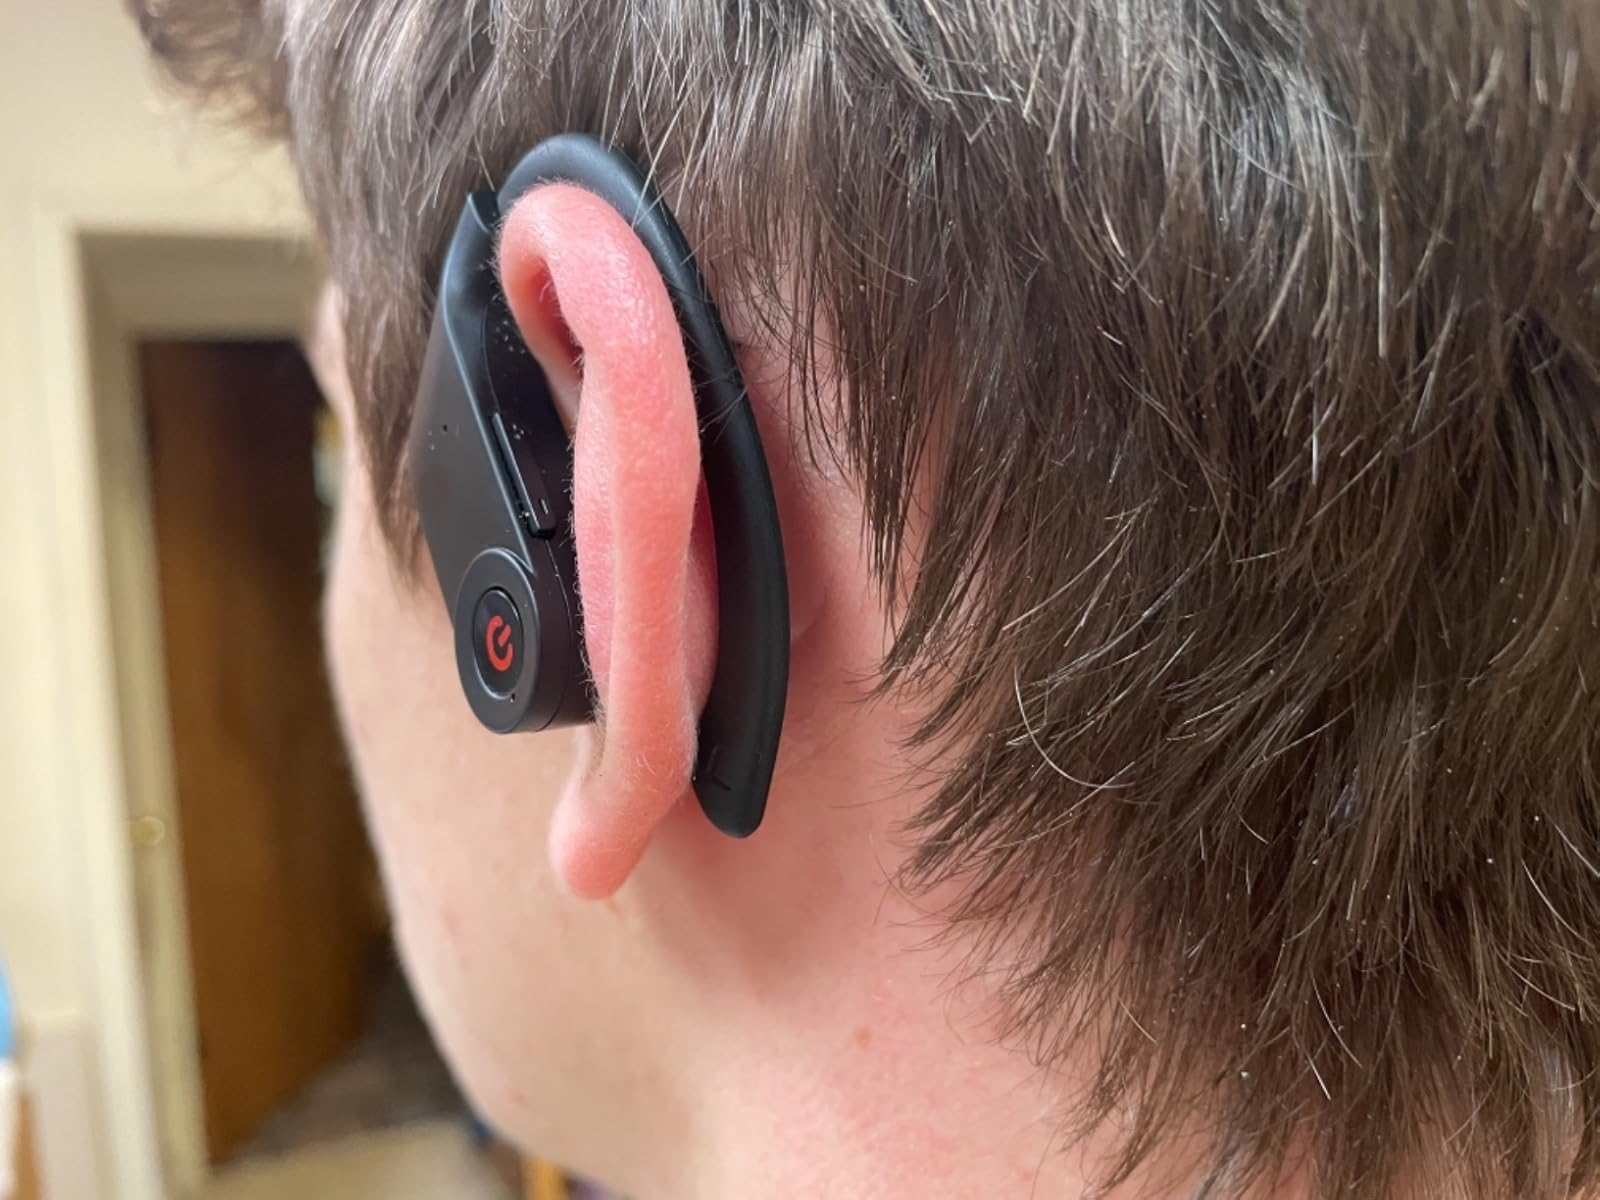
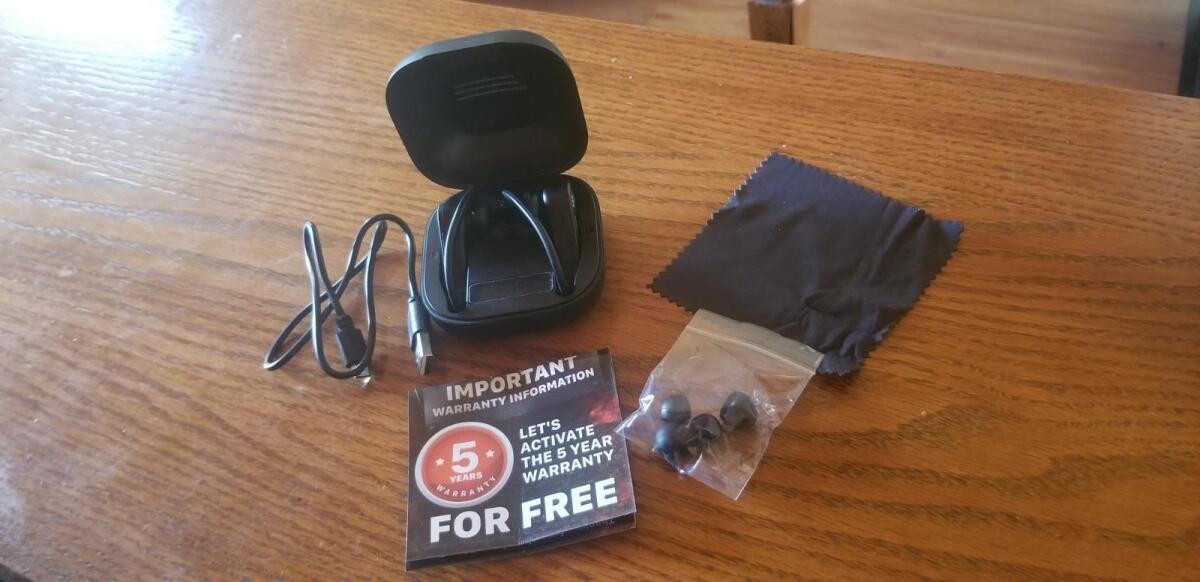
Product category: earbuds
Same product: no